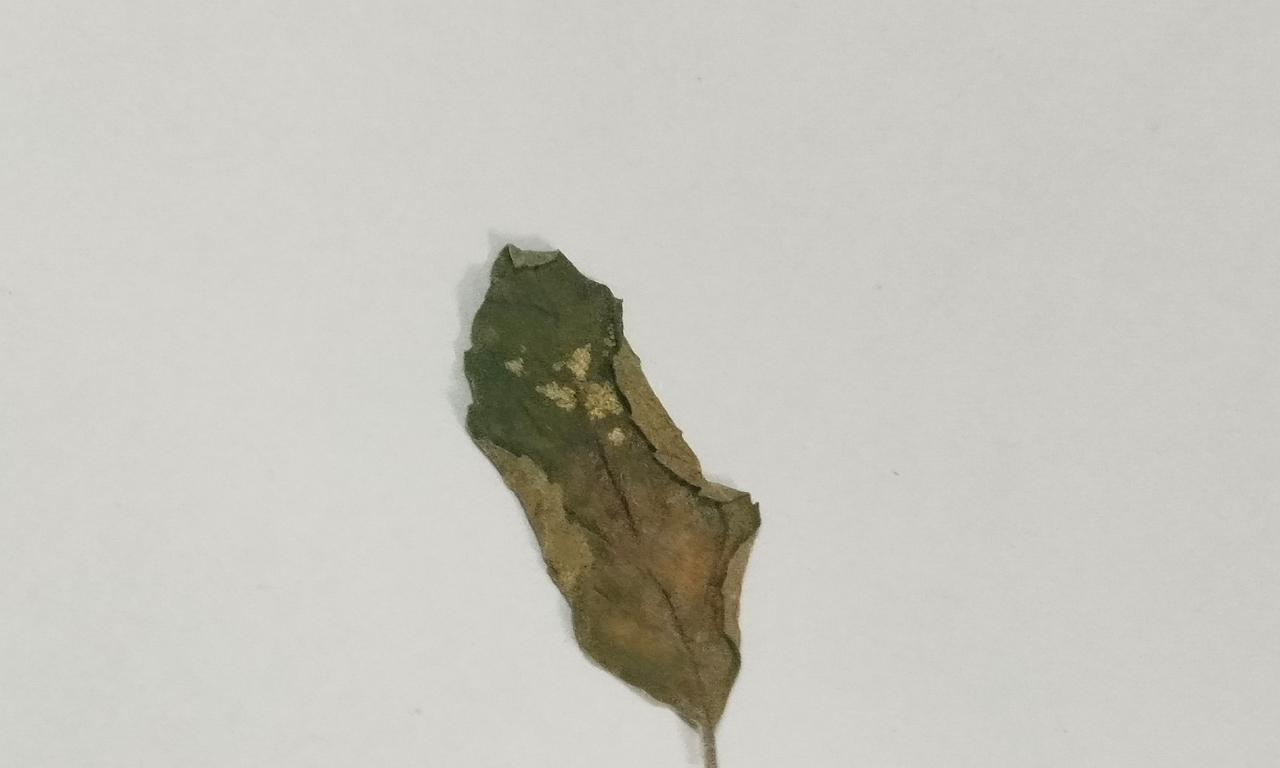
Label: Dried